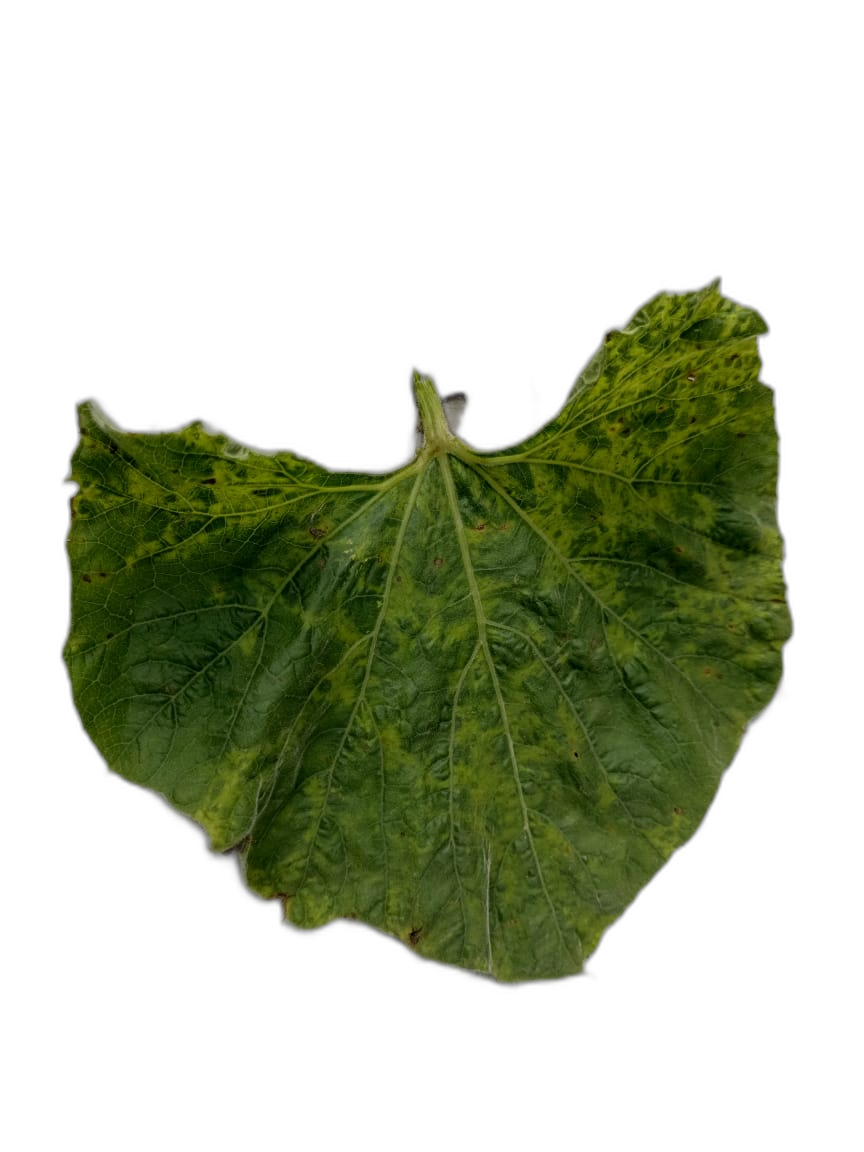
Crop: Bottle Gourd
Label: Mosaic_Virus